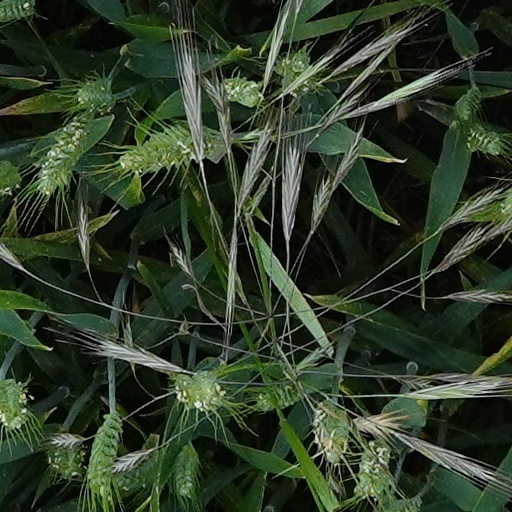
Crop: wheat